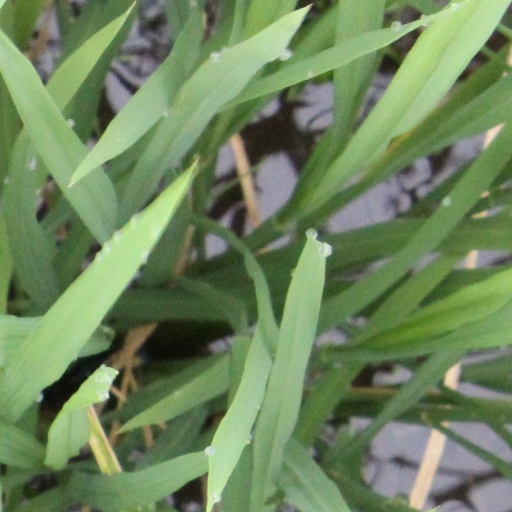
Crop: rice